Hugo W. Koehler

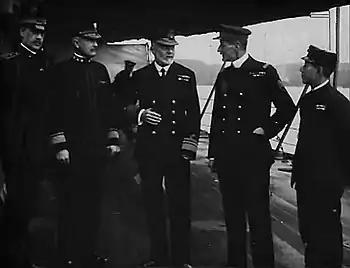
Allied Naval Armistice Commission, aboard . L to R, Vice Admiral Maurice F.A. Grasset, Vice Admiral Samuel S. Robison, U.S.N, Vice Admiral Sir Montague E. Browning K.C.B, M.C.O., R.N, (unknown officer), Captain Ryozo Nakamura, I.J.N.

After the Armistice was signed on November 11, 1918, Koehler was detached to the staff of Admiral William S. Sims, commanding U.S. Naval forces in Europe, with headquarters in London. The two months that Koehler spent on Sims' staff were far removed from the rough seas and fumes of the subchasers. "I have landed among the very smart and fashionable and the diplomatic set," he wrote his mother, "many of whom I already knew officially: and on the other hand through Lady Scott (wife of Captain Scott who discovered the South Pole), whom I have known a long time, I see a great deal of men like Bernard Shaw, Arnold Bennett and James Barrie, so I don't get too narrow in my ideas about things English. Mike Vanderbilt's sister, the Duchess of Marlborough, has been chaperoning me very carefully and on two occasions has had me all but married without consulting either me or the lucky girl! Rumors of this may reach you, but you are not to take them seriously. Of course, I always take all lovely women seriously--" Koehler spent Christmas 1918 at the baronial manor house at Cranmore, Somerset, as the guest of Lady Muriel Paget with a party of thirty-seven "diverse personalities" including Arthur Balfour, former Conservative British Prime Minister; Barrie, author of "Peter Pan"; and Lord Herbert John Gladstone, Liberal British statesman, member of Parliament and first governor general and high commissioner for South Africa. Gladstone, the son of "The Grand Old Man", Prime Minister William Gladstone, remained a close friend of Koehler for fifteen years, and circumspectly countenanced an ongoing affair of similar duration between his much younger wife, Dolly, and Koehler. Over the years of their friendship that lasted until Gladstone's death, his salutations evolved from, "My dear Commander", to "My dear Hugo", to "My dear Old Fellow", to "Dear Old Boy". In a letter to Mathilda, Koehler described the festivities, "One evening at dinner, James Barrie was told to construct the most wonderful play he had ever written. He did so the following morning; in the afternoon the play was rehearsed, and in the evening it was produced in seven acts, a tremendous success. It was wonderfully clever, for most of the actors had simply to act their own characters. Mr. Balfour took the part of a Foreign Minister; Lord Gladstone took the part of a Colonial Governor (he had just been Governor of South Africa) and I was a dashing (sic!) young naval officer. The result was a screaming farce. We were there five days and were idle not a solitary moment. Almost every day we had a football game in which everybody took part, men, women and children, and indeed it was a lesson in poise to see the splendid way in which the most dignified old statesmen and haughty dowagers dashed about and scrambled in the mud."